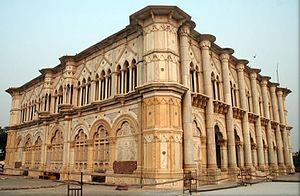
Agra est une ville située dans l'État de l'Uttar Pradesh en Inde, chef-lieu de l'une des 18 divisions territoriales de cet État et du District d'Agra. Parmi ses nombreux monuments, elle compte notamment le Taj Mahal, le Fort rouge et, à proximité, Fatehpur-Sikri, tous trois inscrits sur la liste du patrimoine mondial de l'UNESCO.